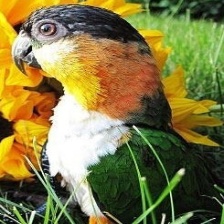
Species: BLACK HEADED CAIQUE
Scientific name: PIONITES MELANOCEPHALUS